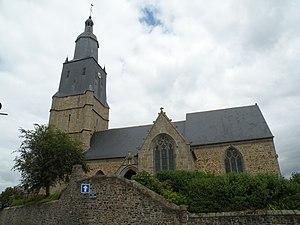
Église Saint-Martin de Javené. Brezhoneg: Iliz Yaoueneg.
Javené est une commune française située dans le département d'Ille-et-Vilaine en région Bretagne, peuplée de 2 067 habitants.
Le combat de Javené a lieu lors de la Chouannerie. Le 26 juin 1794, un détachement républicain tombe dans une embuscade tendue par les Chouans.